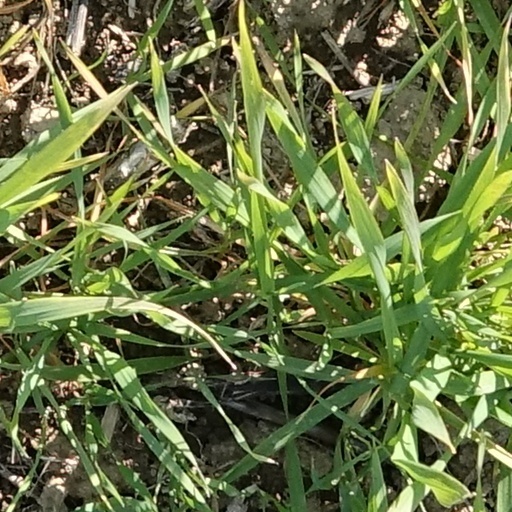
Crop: wheat